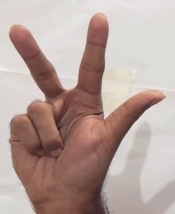
ASL sign: 3